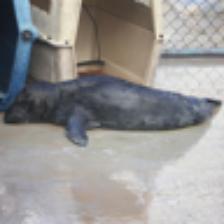
Label: NonHuman